Jennifer McIntosh

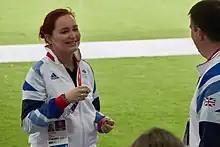
Jennifer McIntosh with father and coach Donald McIntosh before the Women's 3P Rifle event at London 2012 Summer Olympic Games

At the 2012 Summer Olympics, she competed in the 10 metre air rifle and 50 metre three positions events using a Host Nation Quota place.